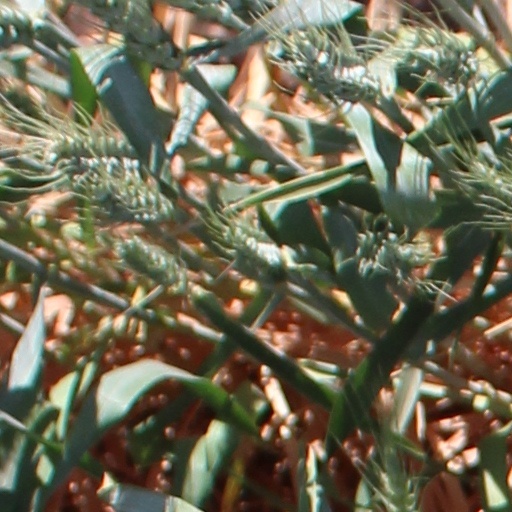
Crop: wheat